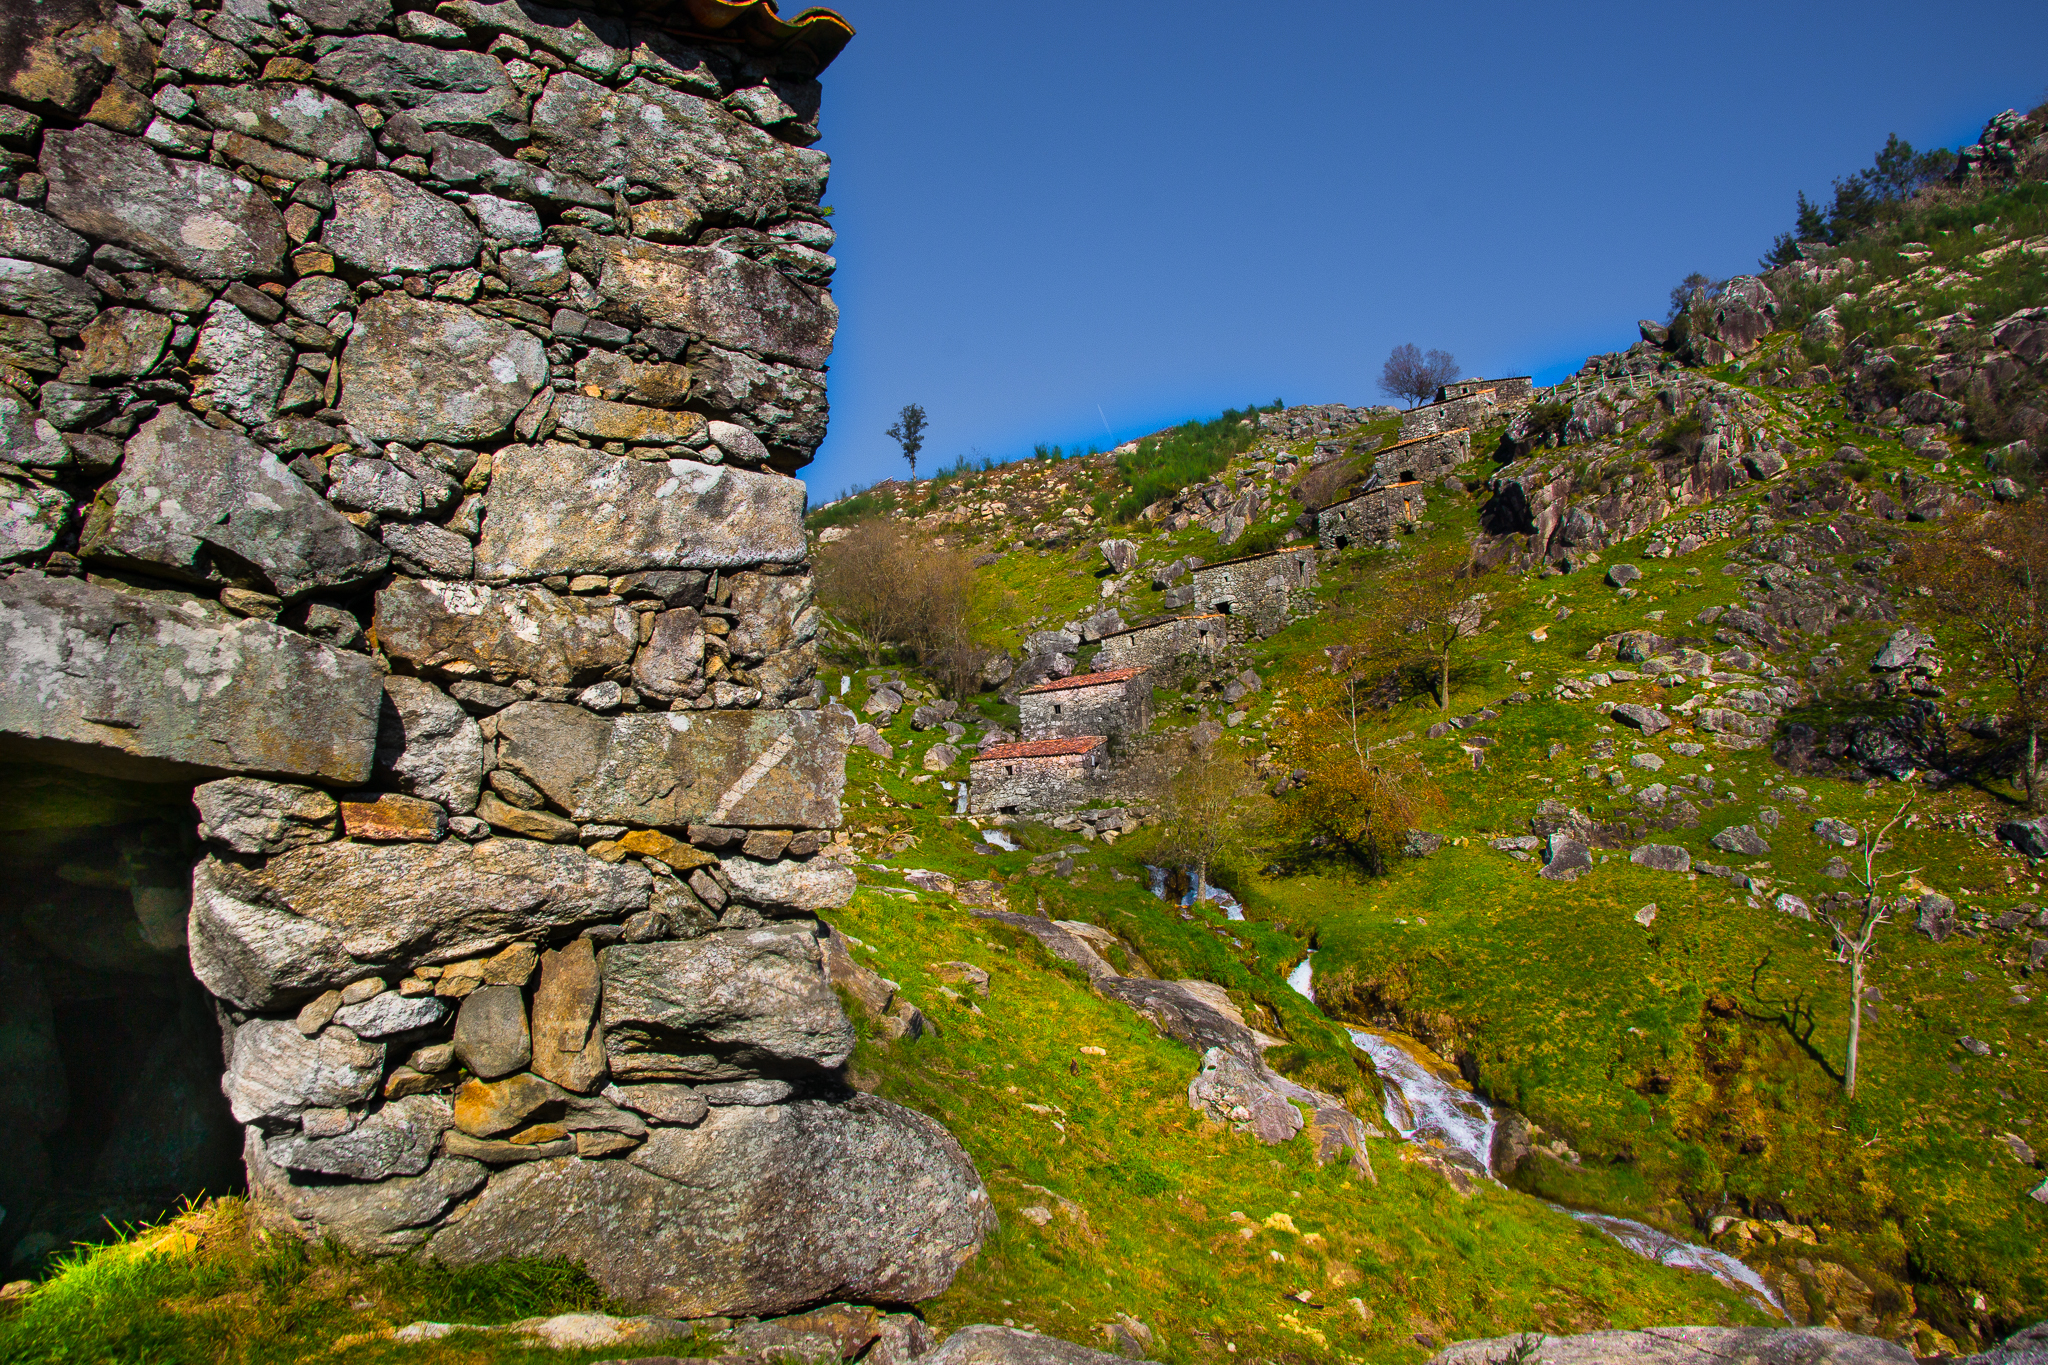
landscape, coast, tree, rock, wilderness, walking, mountain, trail, adventure, valley, mountain range, cliff, autumn, terrain, material, ridge, spain, geology, ruins, espaa, galicia, pontevedra, paisajes, ggl1, gaby1, xovesphoto, sonya77, tamron18250, molinos, muios, molinosdeagua, muiosdofolnedopicn, landform, mountainous landforms